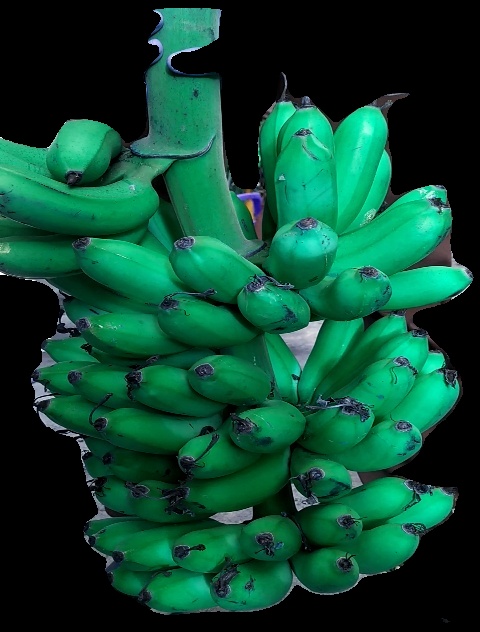
Variety: rasbale
Grade: grade1